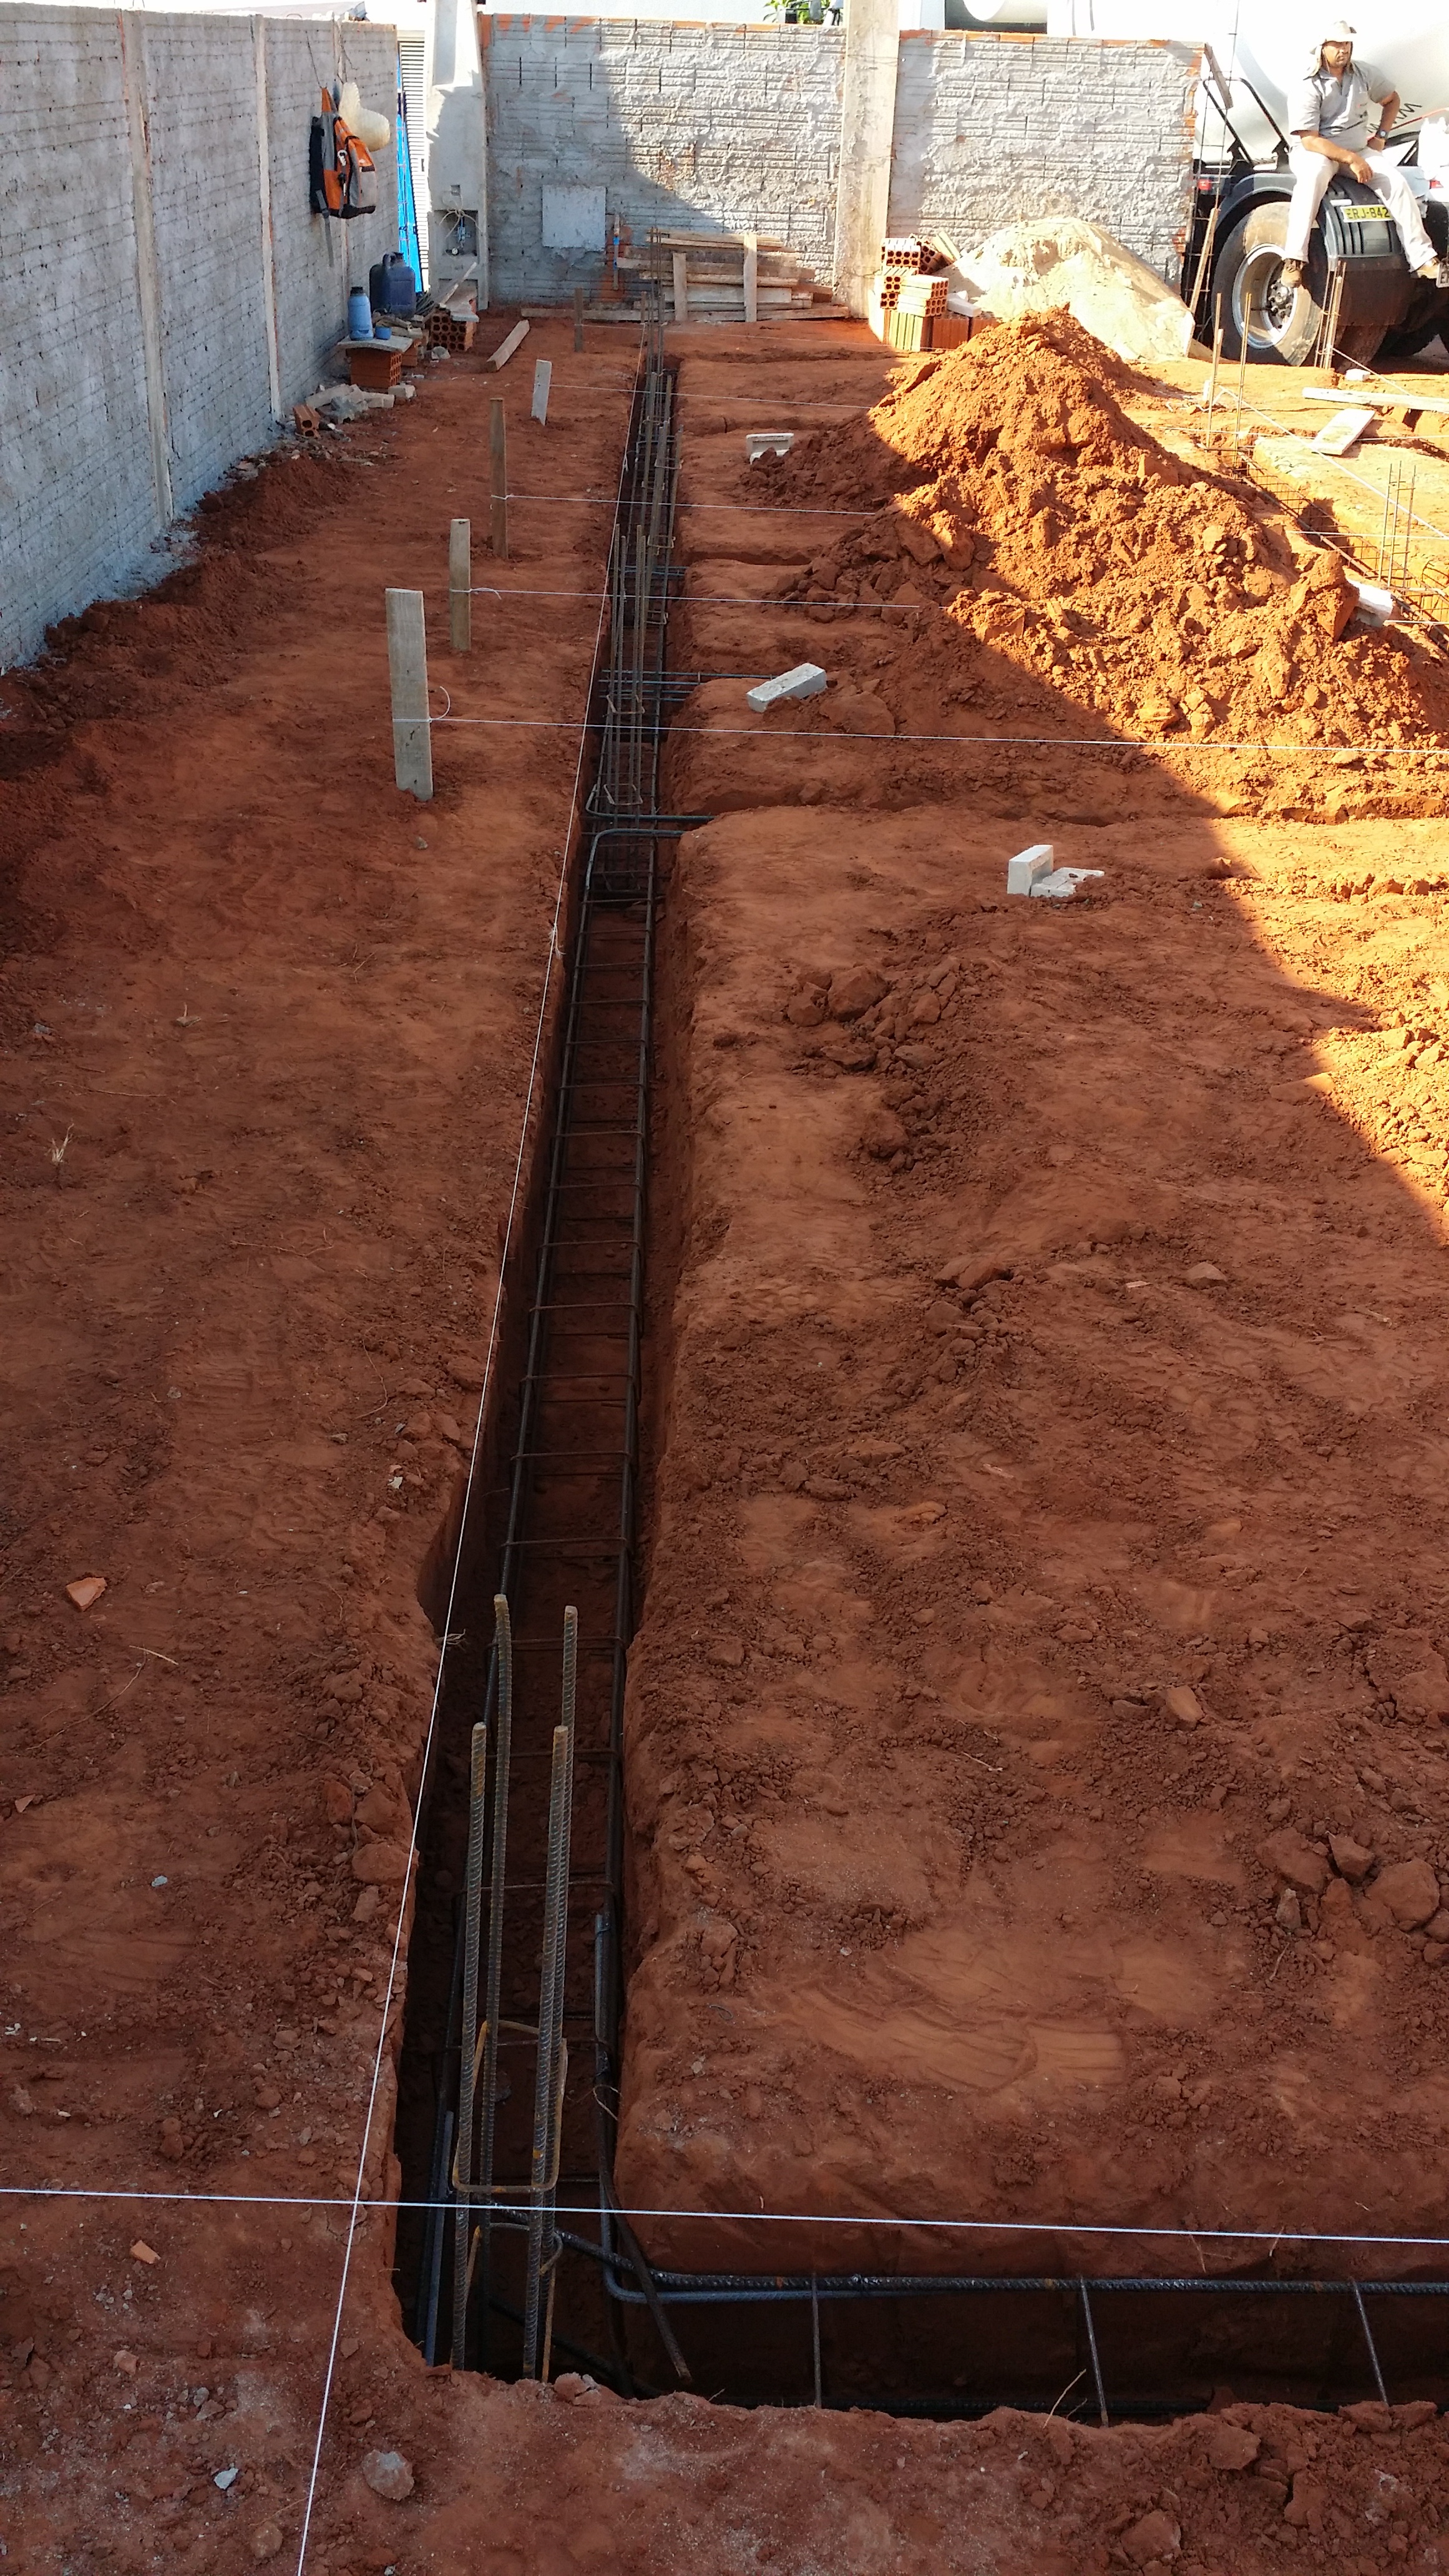
work, wood, track, floor, building, wall, asphalt, construction, soil, brick, material, concrete, foundation, brickwork, reform, flooring, steel frame, road surface